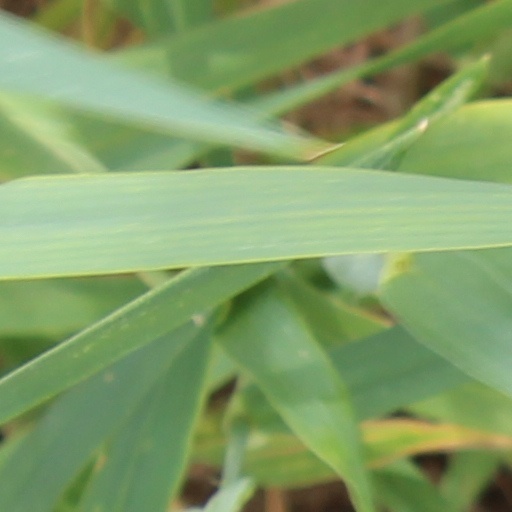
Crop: wheat